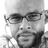
Emotion: neutral